FIM Moto2 European Championship

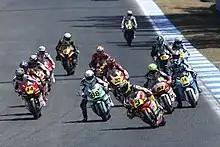
A race start at Estoril in 2017

FIM Moto2 European Championship is a motorcycle racing competition intended for young racers in Europe. This competition is organized by Dorna, which also runs the competition MotoGP, and Superbike World Championship.